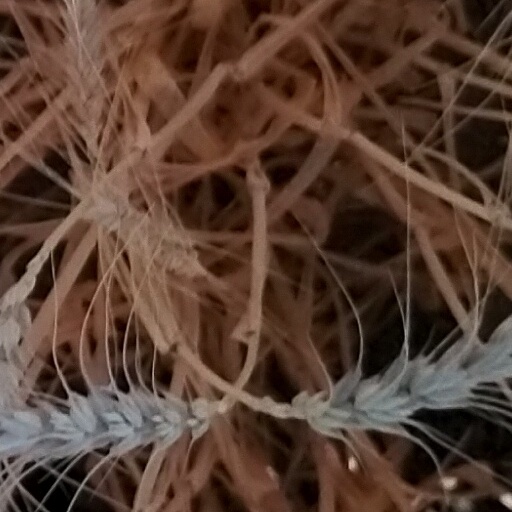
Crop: wheat